Names of the Valencian Community

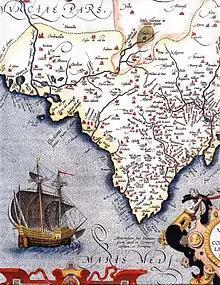
Map of the Kingdom of Valencia in the sixteenth century

"Kingdom of Valencia" refers to the conquered territory by the Christian Catalan and Aragonese troops commanded by king James I in 1238. The conquered territory was granted wide administrative, legal and political self-government within the structure of the Crown of Aragon as stipulated in the set of laws known first as "Costums de Valencia". When these were transformed into the "Furs of Valencia" (Charters of Valencia), the autonomy was extended to all the Valencian territory. The "furs" (code of law), its administrative and legal structure, as well as its status as an autonomous political entity were dissolved in 1707, at the end of the War of the Spanish Succession by Philip V of Spain, with the promulgation of the Nueva Planta decrees, whereby the legislation and structure of the Kingdom of Castile were instituted in the territory.